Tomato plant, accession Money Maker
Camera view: vertical (180 deg); turntable rotation: 0 degrees
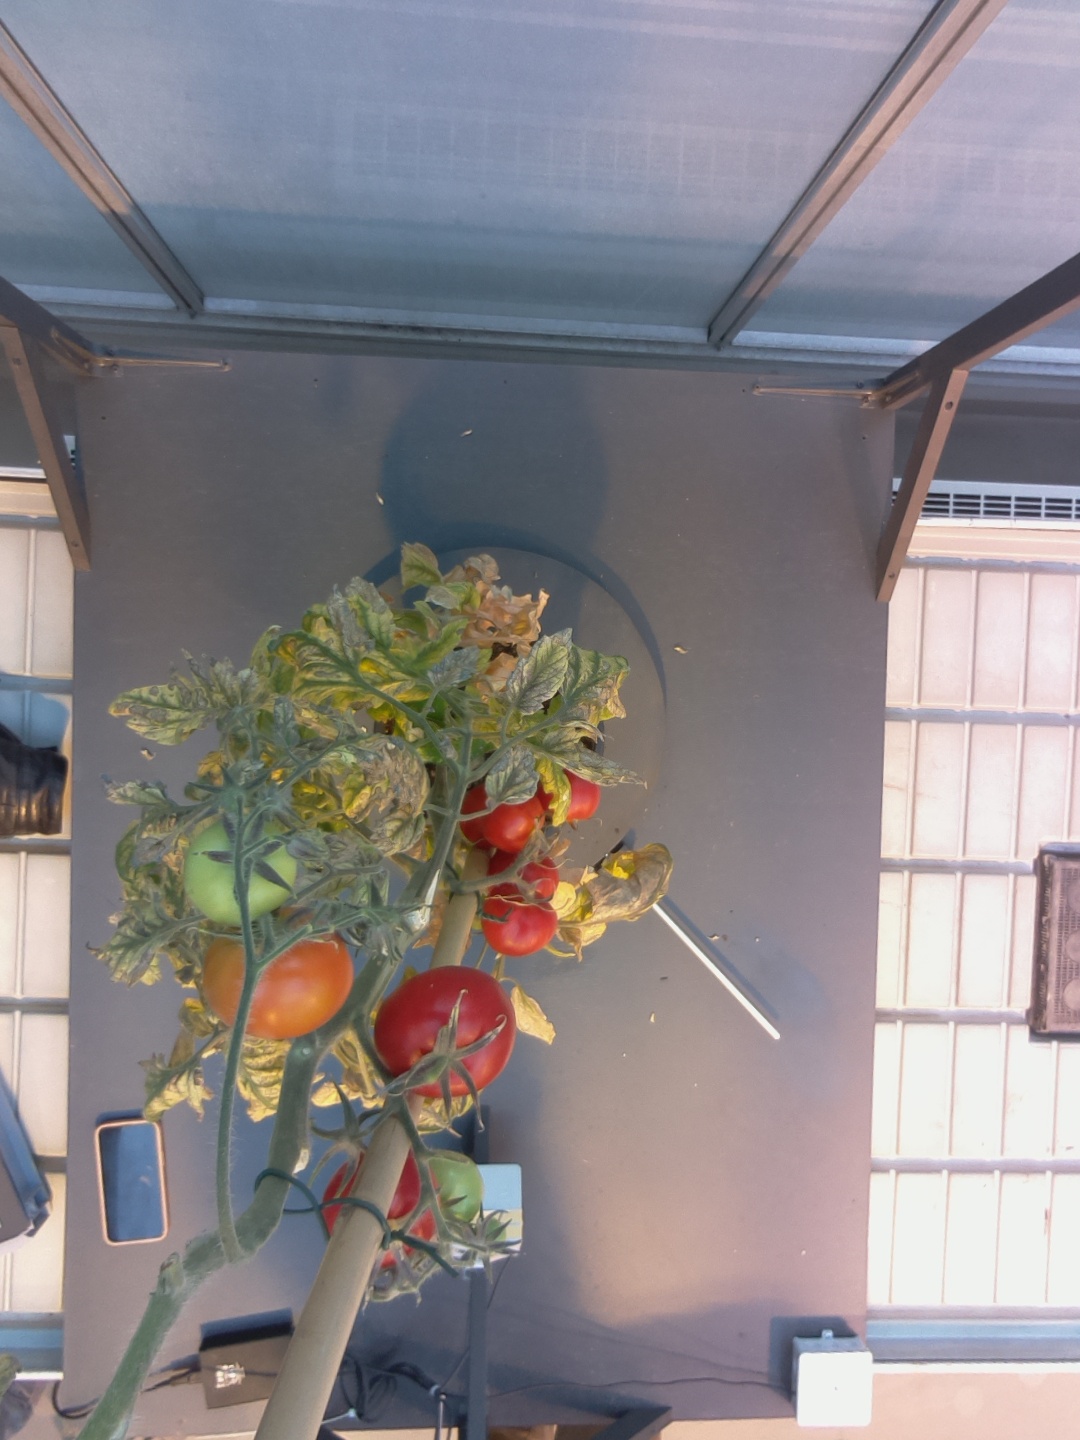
BBCH growth stage 89: 90%-100% of fruits show typical fully ripe color